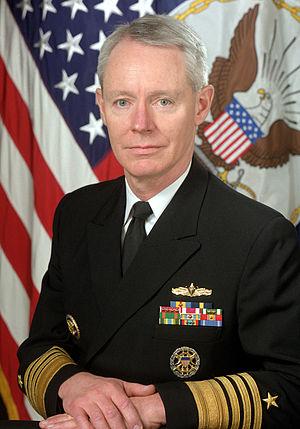
Le vice-chef des Opérations navales est un officier de la marine des États-Unis et l’officier au deuxième rang le plus élevé dans le département de la Marine des États-Unis. Dans le cas où le chef des Opérations navales est absent ou est empêché d'exercer ses fonctions, le VCNO assume les fonctions et responsabilités du CNO. Le VCNO peut également effectuer d'autres tâches que le CNO lui assigne. Le VCNO est nommé par le président des États-Unis, et doit être confirmée par un vote à la majorité des voix au Sénat des États-Unis. Le VCNO est nommé automatiquement amiral quatre étoiles.